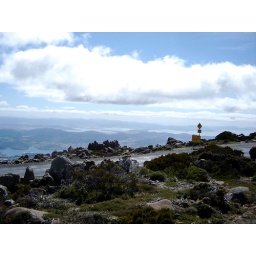
I got a ride up in a van then bombed down on a mountain bike.